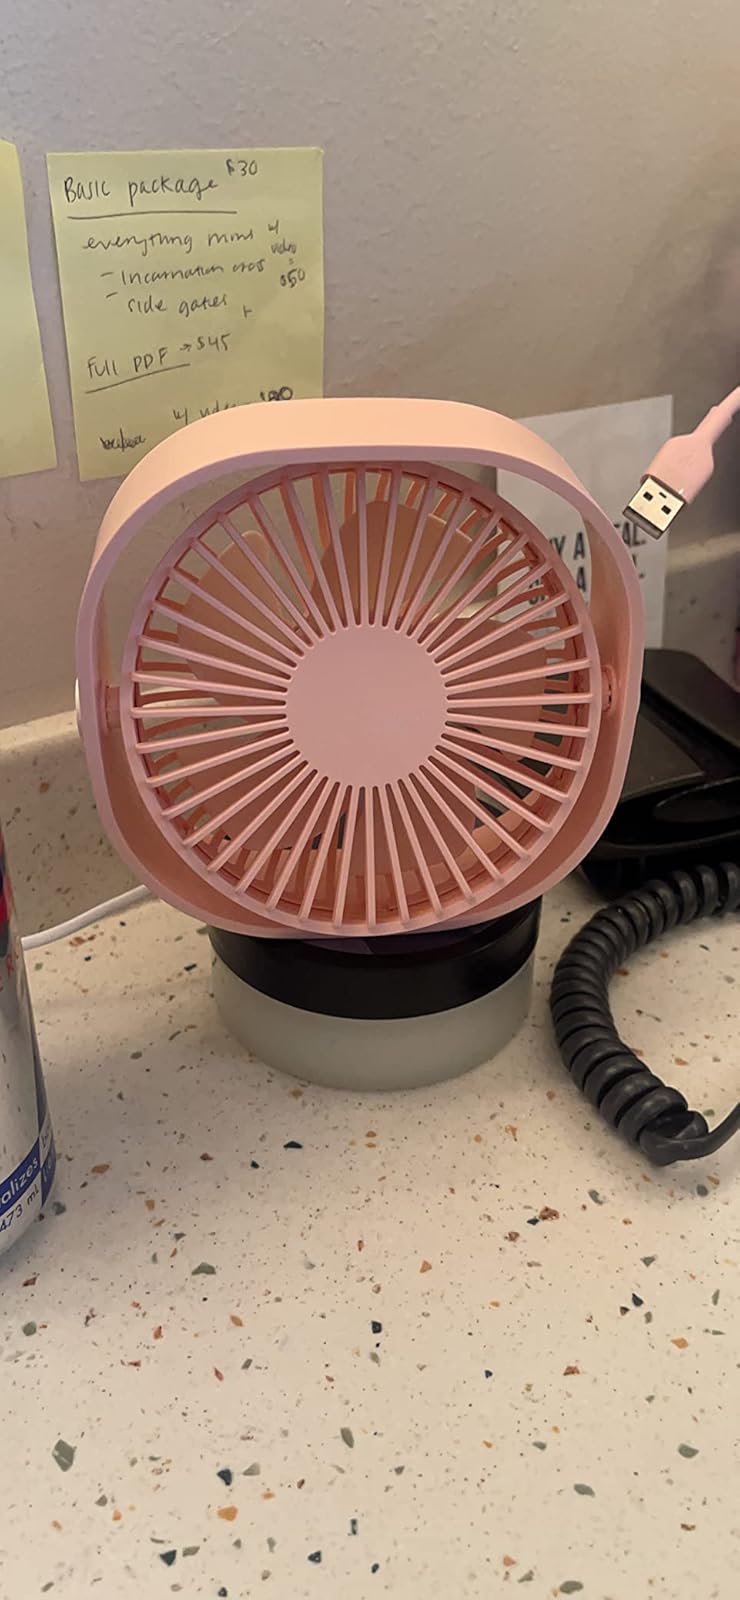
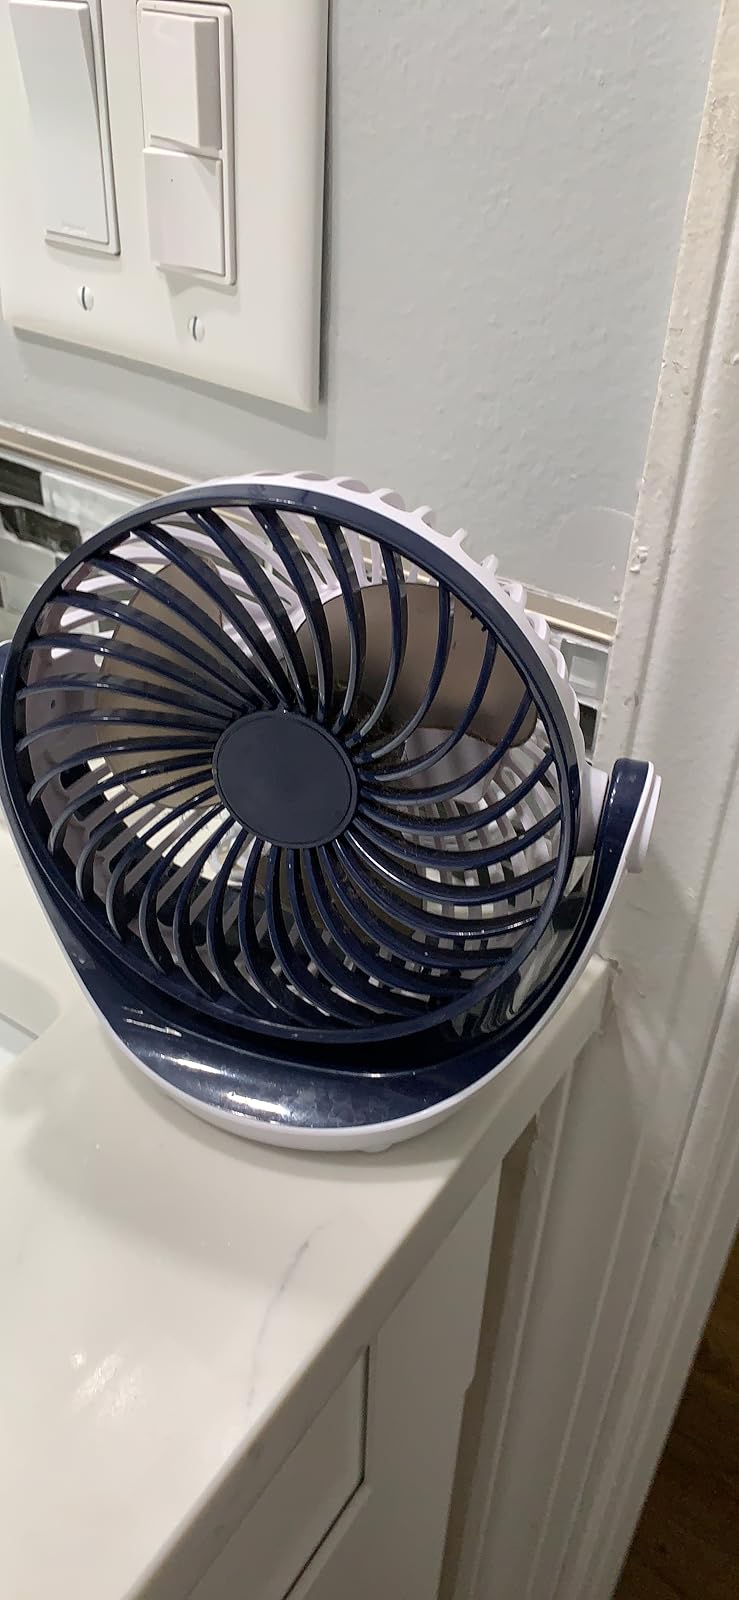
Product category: fan
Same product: no